Robertson Aircraft Corporation

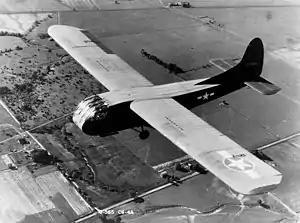

On August 1, 1943 an "all St. Louis-built" WACO CG-4A-RO military troop and cargo transport glider (S/N 42-78839) built under license by RAC suffered in-flight structural failure and crashed during a demonstration flight at Lambert Field in St. Louis before a Sunday afternoon air show crowd of over 5,000 people when its right wing separated shortly after it had been released at about 2,000 feet by its Army C-47 tow plane; all ten souls on board died.